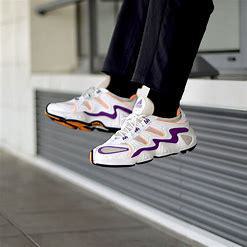
Brand: Adidas
Model: FYW S 97